Jewelpet: Magical Change

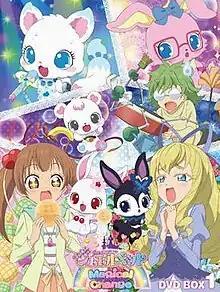
1st DVD boxset cover

is a 2015 magical girl anime series produced by Studio DEEN and TMS Entertainment. It is the 7th and final installment in the "Jewelpet" anime franchise based on the characters jointly created by Sanrio and Sega Sammy Holdings. It is directed by Nobuhiro Kondo ("Nobunagun") and written by Masahiro Yokotani ("Free!", "Beelzebub"). Character designs are done by Hiroki Harada ("Romeo × Juliet") and Tomoko Miyakawa. It aired in all TXN stations in Japan on April 4, 2015 to December 26, 2015, replacing "Lady Jewelpet" in its initial time slot.